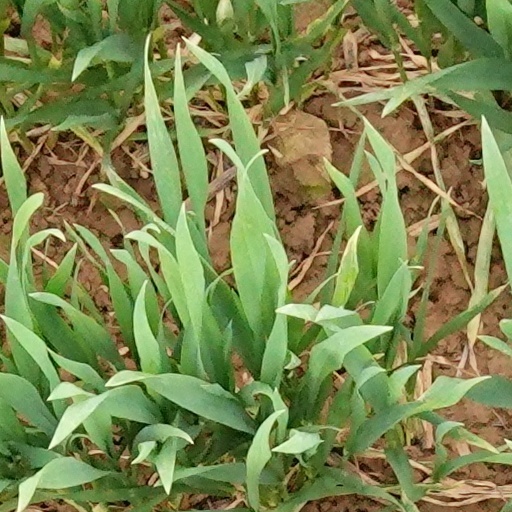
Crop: wheat